Néel effect

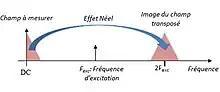
Spectral representation of the appearance of EMF due to the Néel effect around a high-frequency carrier

The conventional terms of self-inductance and Rogowski effect are found in both the original frequencies. The third term is due to the Néel effect; it reports the intermodulation between the excitation current and the external field.